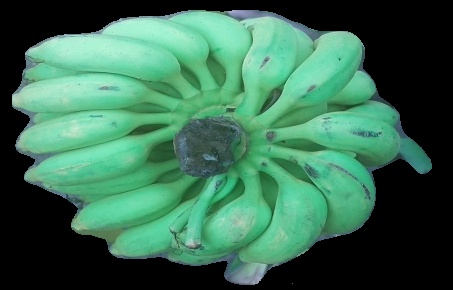
Variety: elakki-bale
Grade: grade2